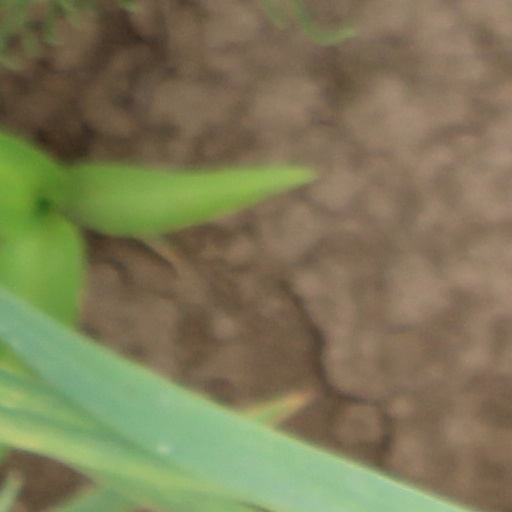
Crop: wheat